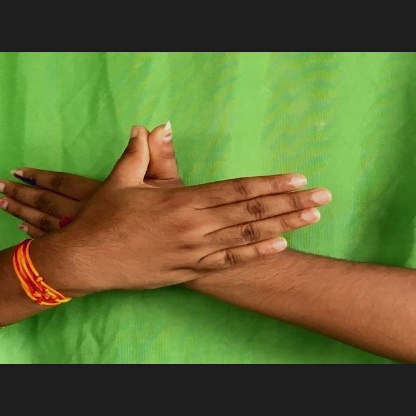
Mudra: Garuda